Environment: real
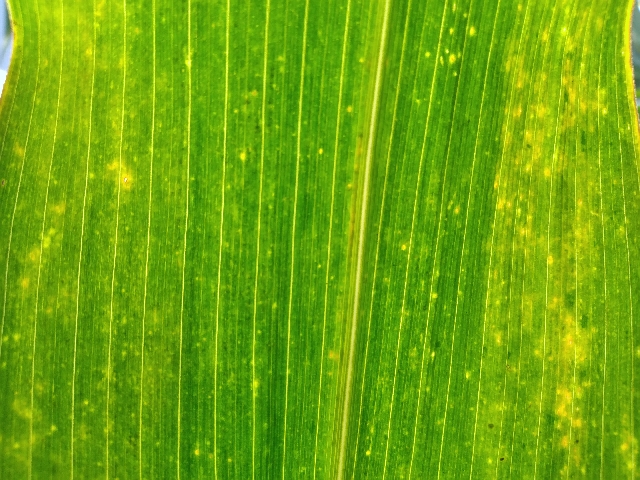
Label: lethal_necrosis